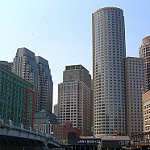
Label: buildings